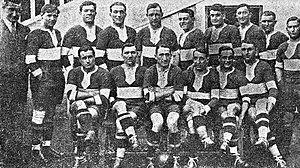
L'Union Sportive Cognacaise, en février 1930.
L'Union sportive cognaçaise est un club français de rugby à XV basé à Cognac, en Charente.